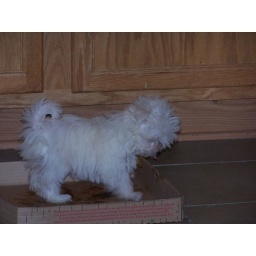
Puff in a pizza box at Fritter's birthday party